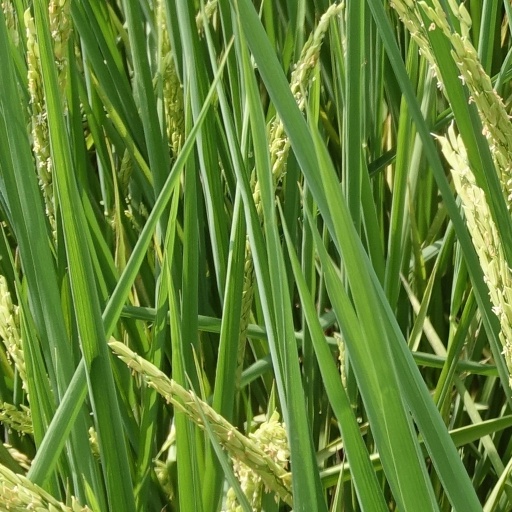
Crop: rice